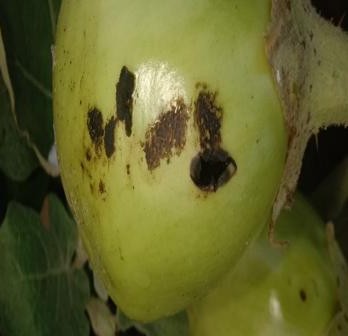
Label: Shoot and Fruit Borer